Ningbo–Taizhou–Wenzhou railway

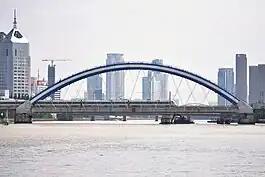
Yongtaiwen Railway Bridge over the Fenghua River

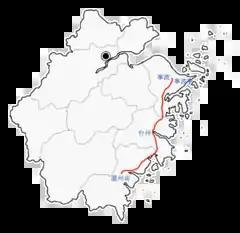
The Ningbo–Taizhou–Wenzhou railway on the coast of Zhejiang Province

The Ningbo–Taizhou–Wenzhou railway or Yong-Tai-Wen railway is a dual-track, electrified, high-speed rail line in Zhejiang Province, China. It is named after the three prefecture-level cities along route: Ningbo, whose abbreviated Chinese name is "Yong", Taizhou and Wenzhou. The line has a total length of and forms part of Hangzhou–Fuzhou–Shenzhen railway. Construction began in October 2005, and the line opened to commercial service on September 28, 2009. Trains running on the line reach top speeds of 250 kilometres per hour, and the shortest trip between Ningbo and Wenzhou takes 1 hour 12 minutes.